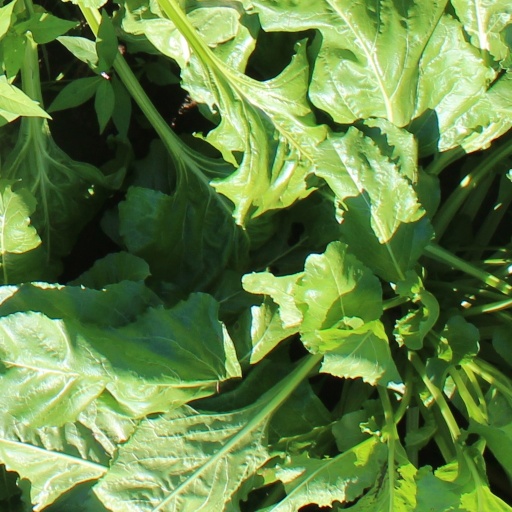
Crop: sugar beet